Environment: real
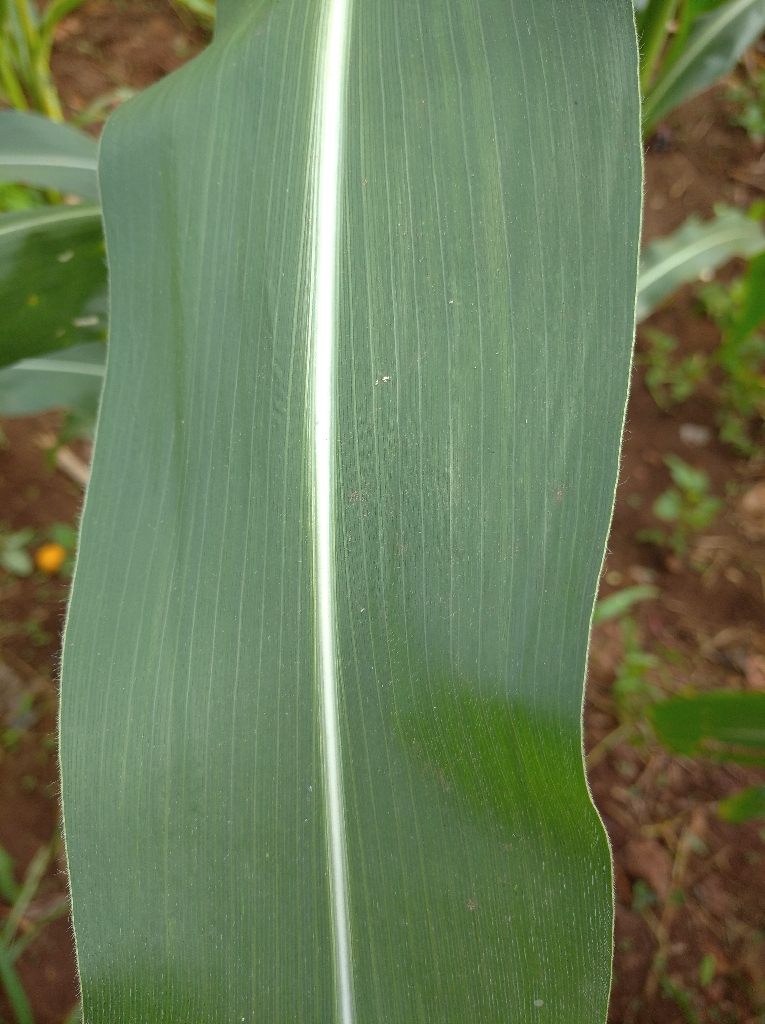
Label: healthy